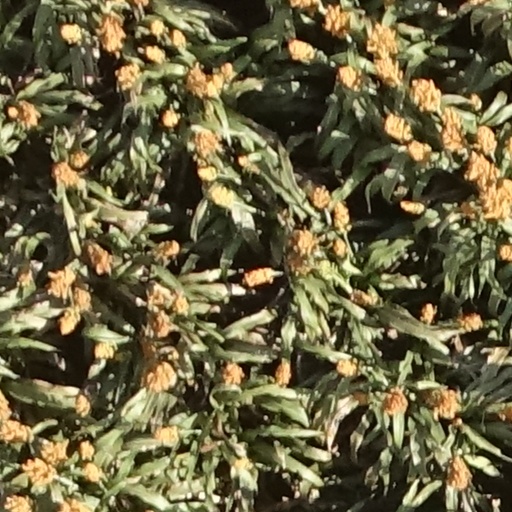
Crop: sorghum